Wolfgang Diewerge

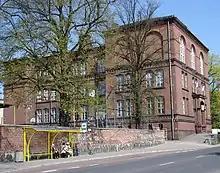
Stargard ILO2

Wolfgang Diewerge attended the traditional Gröning grammar school in Stargard and passed his school-leaving examination there in 1924 Afterwards he studied law in Jena and Berlin. He passed the first state examination in law in 1929, followed by a legal clerkship at the Kammergericht in Berlin, with a stay abroad of several months as a court clerk at the German consular court in Cairo and with the German lawyer Felix Dahm, who was admitted to the Mixed Court there. In spring 1933 Diewerge applied for an abbreviation of the state examination in law, and in November of the same year he finally passed his assessor examination.